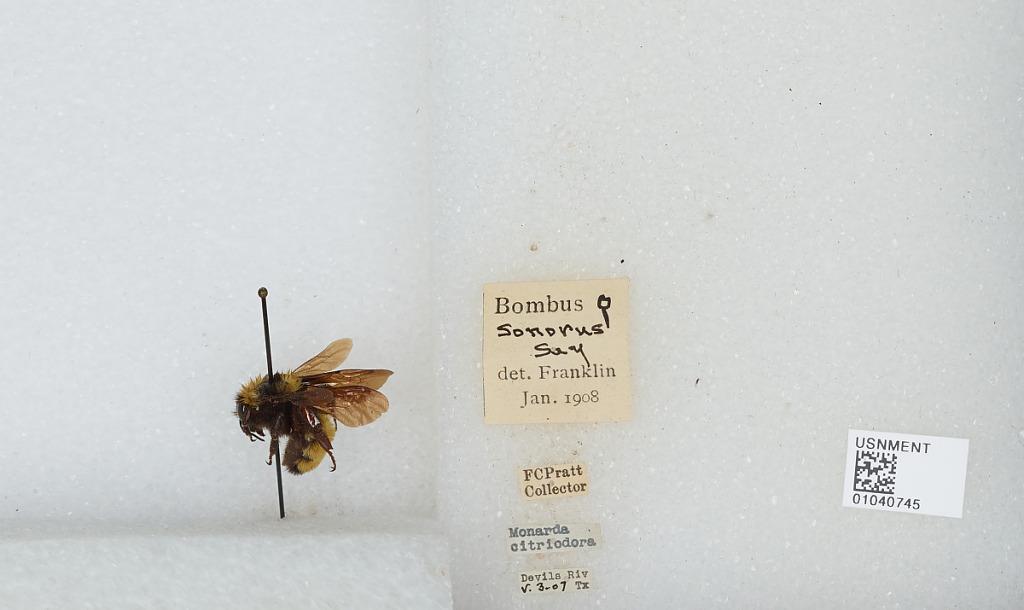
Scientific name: Bombus (Fervidobombus) sonorus Say
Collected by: F. Pratt
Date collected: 1907-5-3
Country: United States
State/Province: Texas
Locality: Devils River
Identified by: Franklin